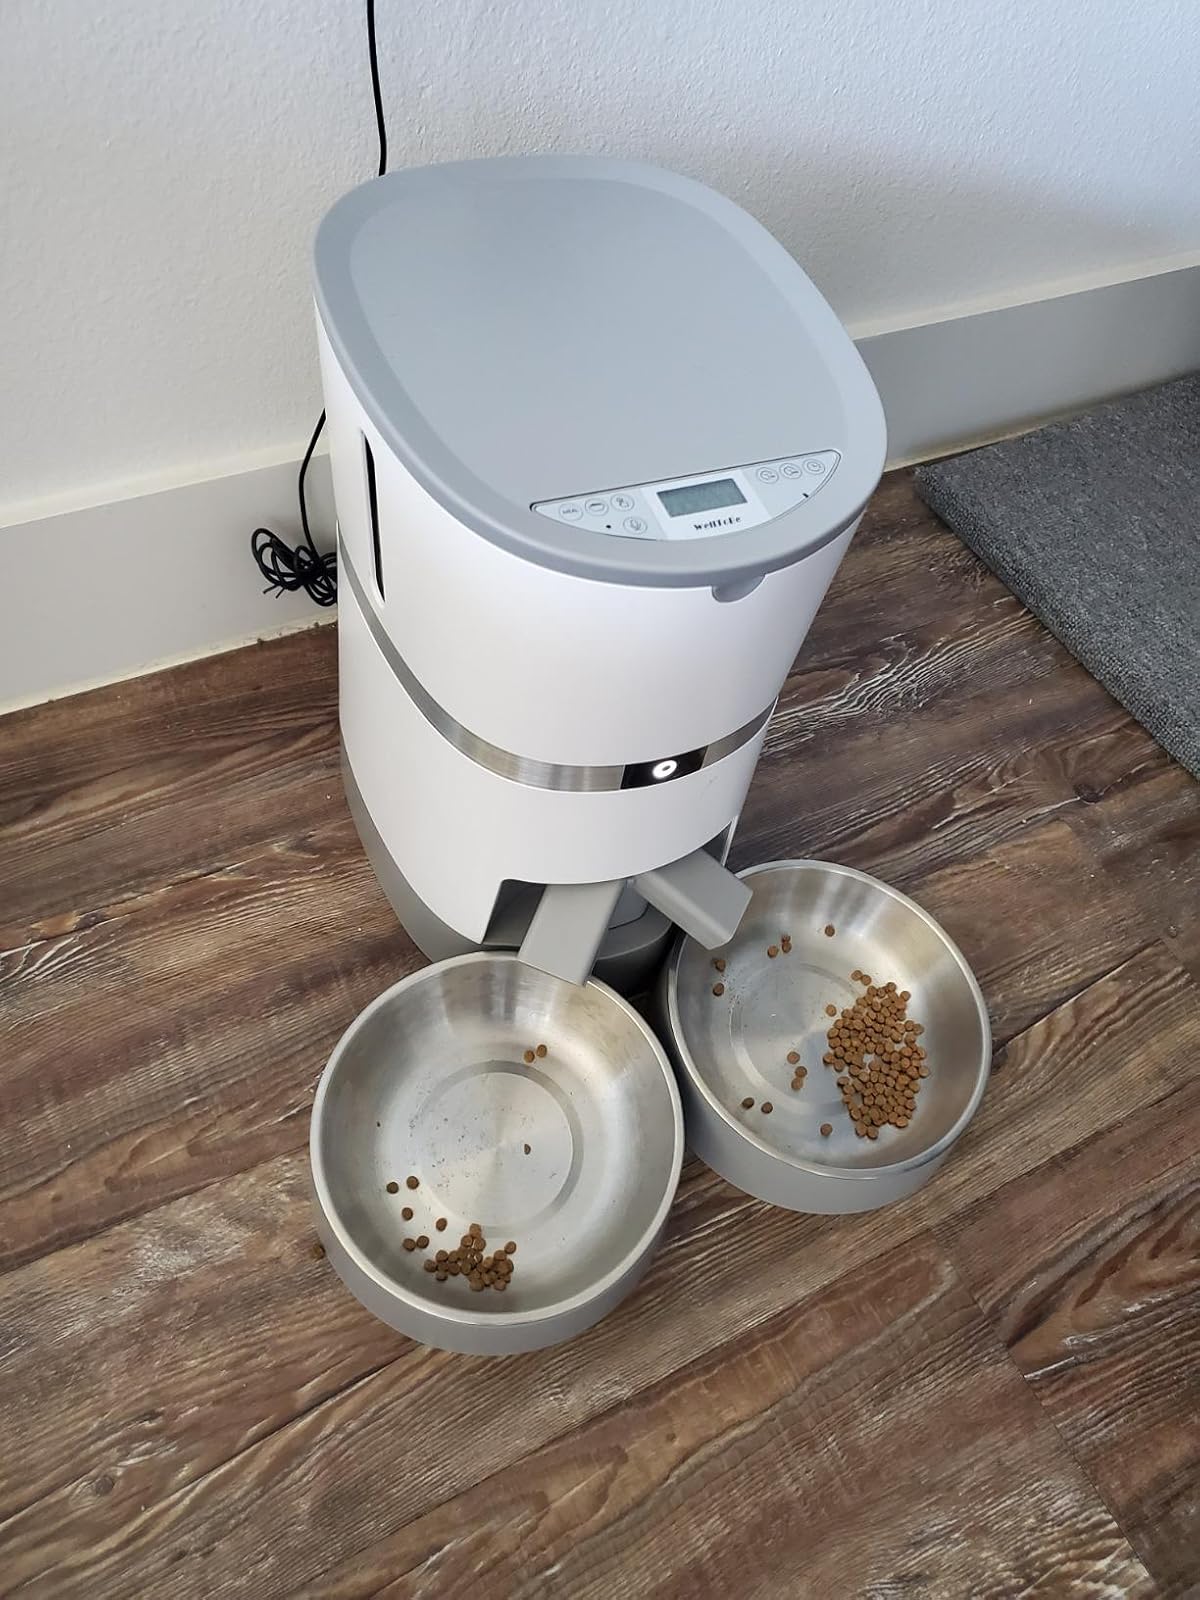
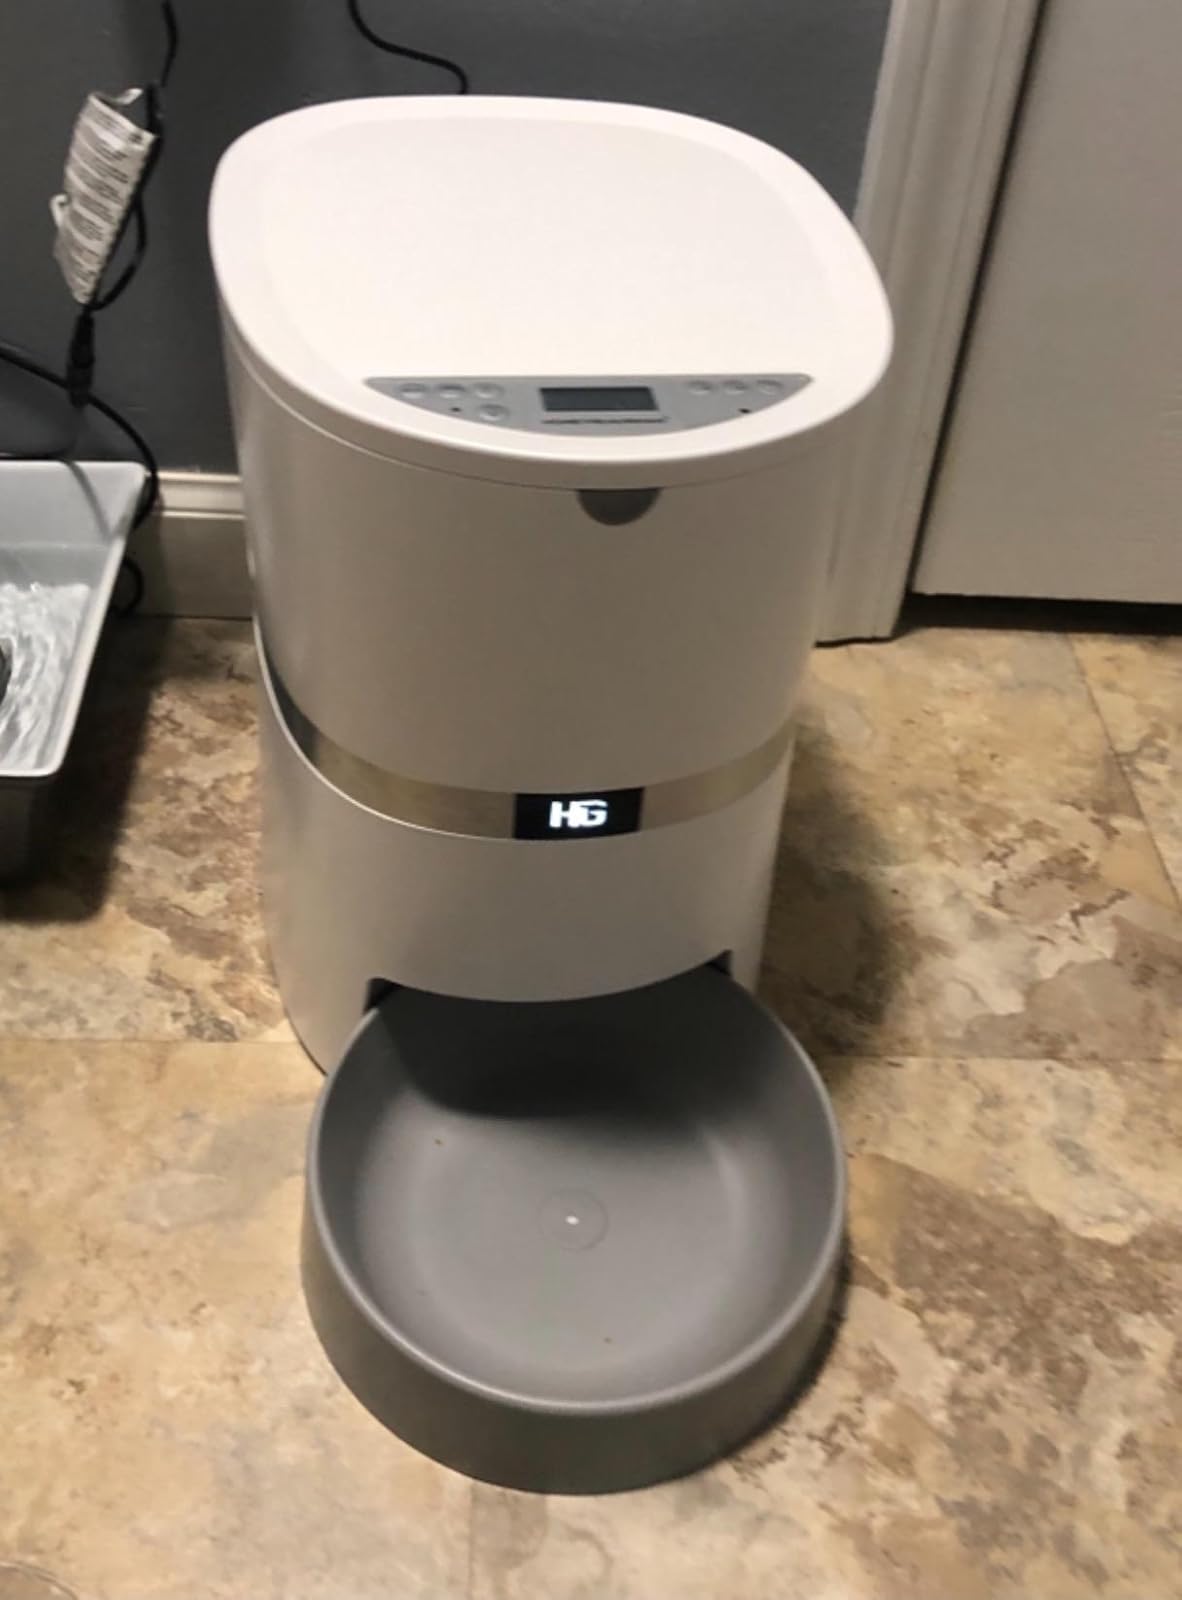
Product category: items_feeder
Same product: no